Peninsula Granite Fynbos

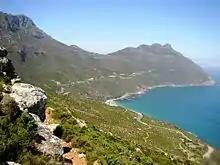
Peninsula Granite Fynbos near Chapmans Peak, Cape Town

This unique vegetation type occurs only within the city of Cape Town, particularly in a band that encircles the Table Mountain range – following the stratum of the Cape Granite Suite. It occurs from Lion's Head in the north, to Hout Bay and Muizenberg in the south. There is also an isolated patch near Simonstown, further to the south.